The Apprentice (Irish TV series)

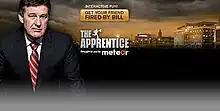
The header of "The Apprentice" 2009 with Bill Cullen

The Apprentice is an Irish reality television series, in which a group of aspiring young businessmen and women compete for the chance to win a job as "apprentice" to Bill Cullen, an Irish businessman.